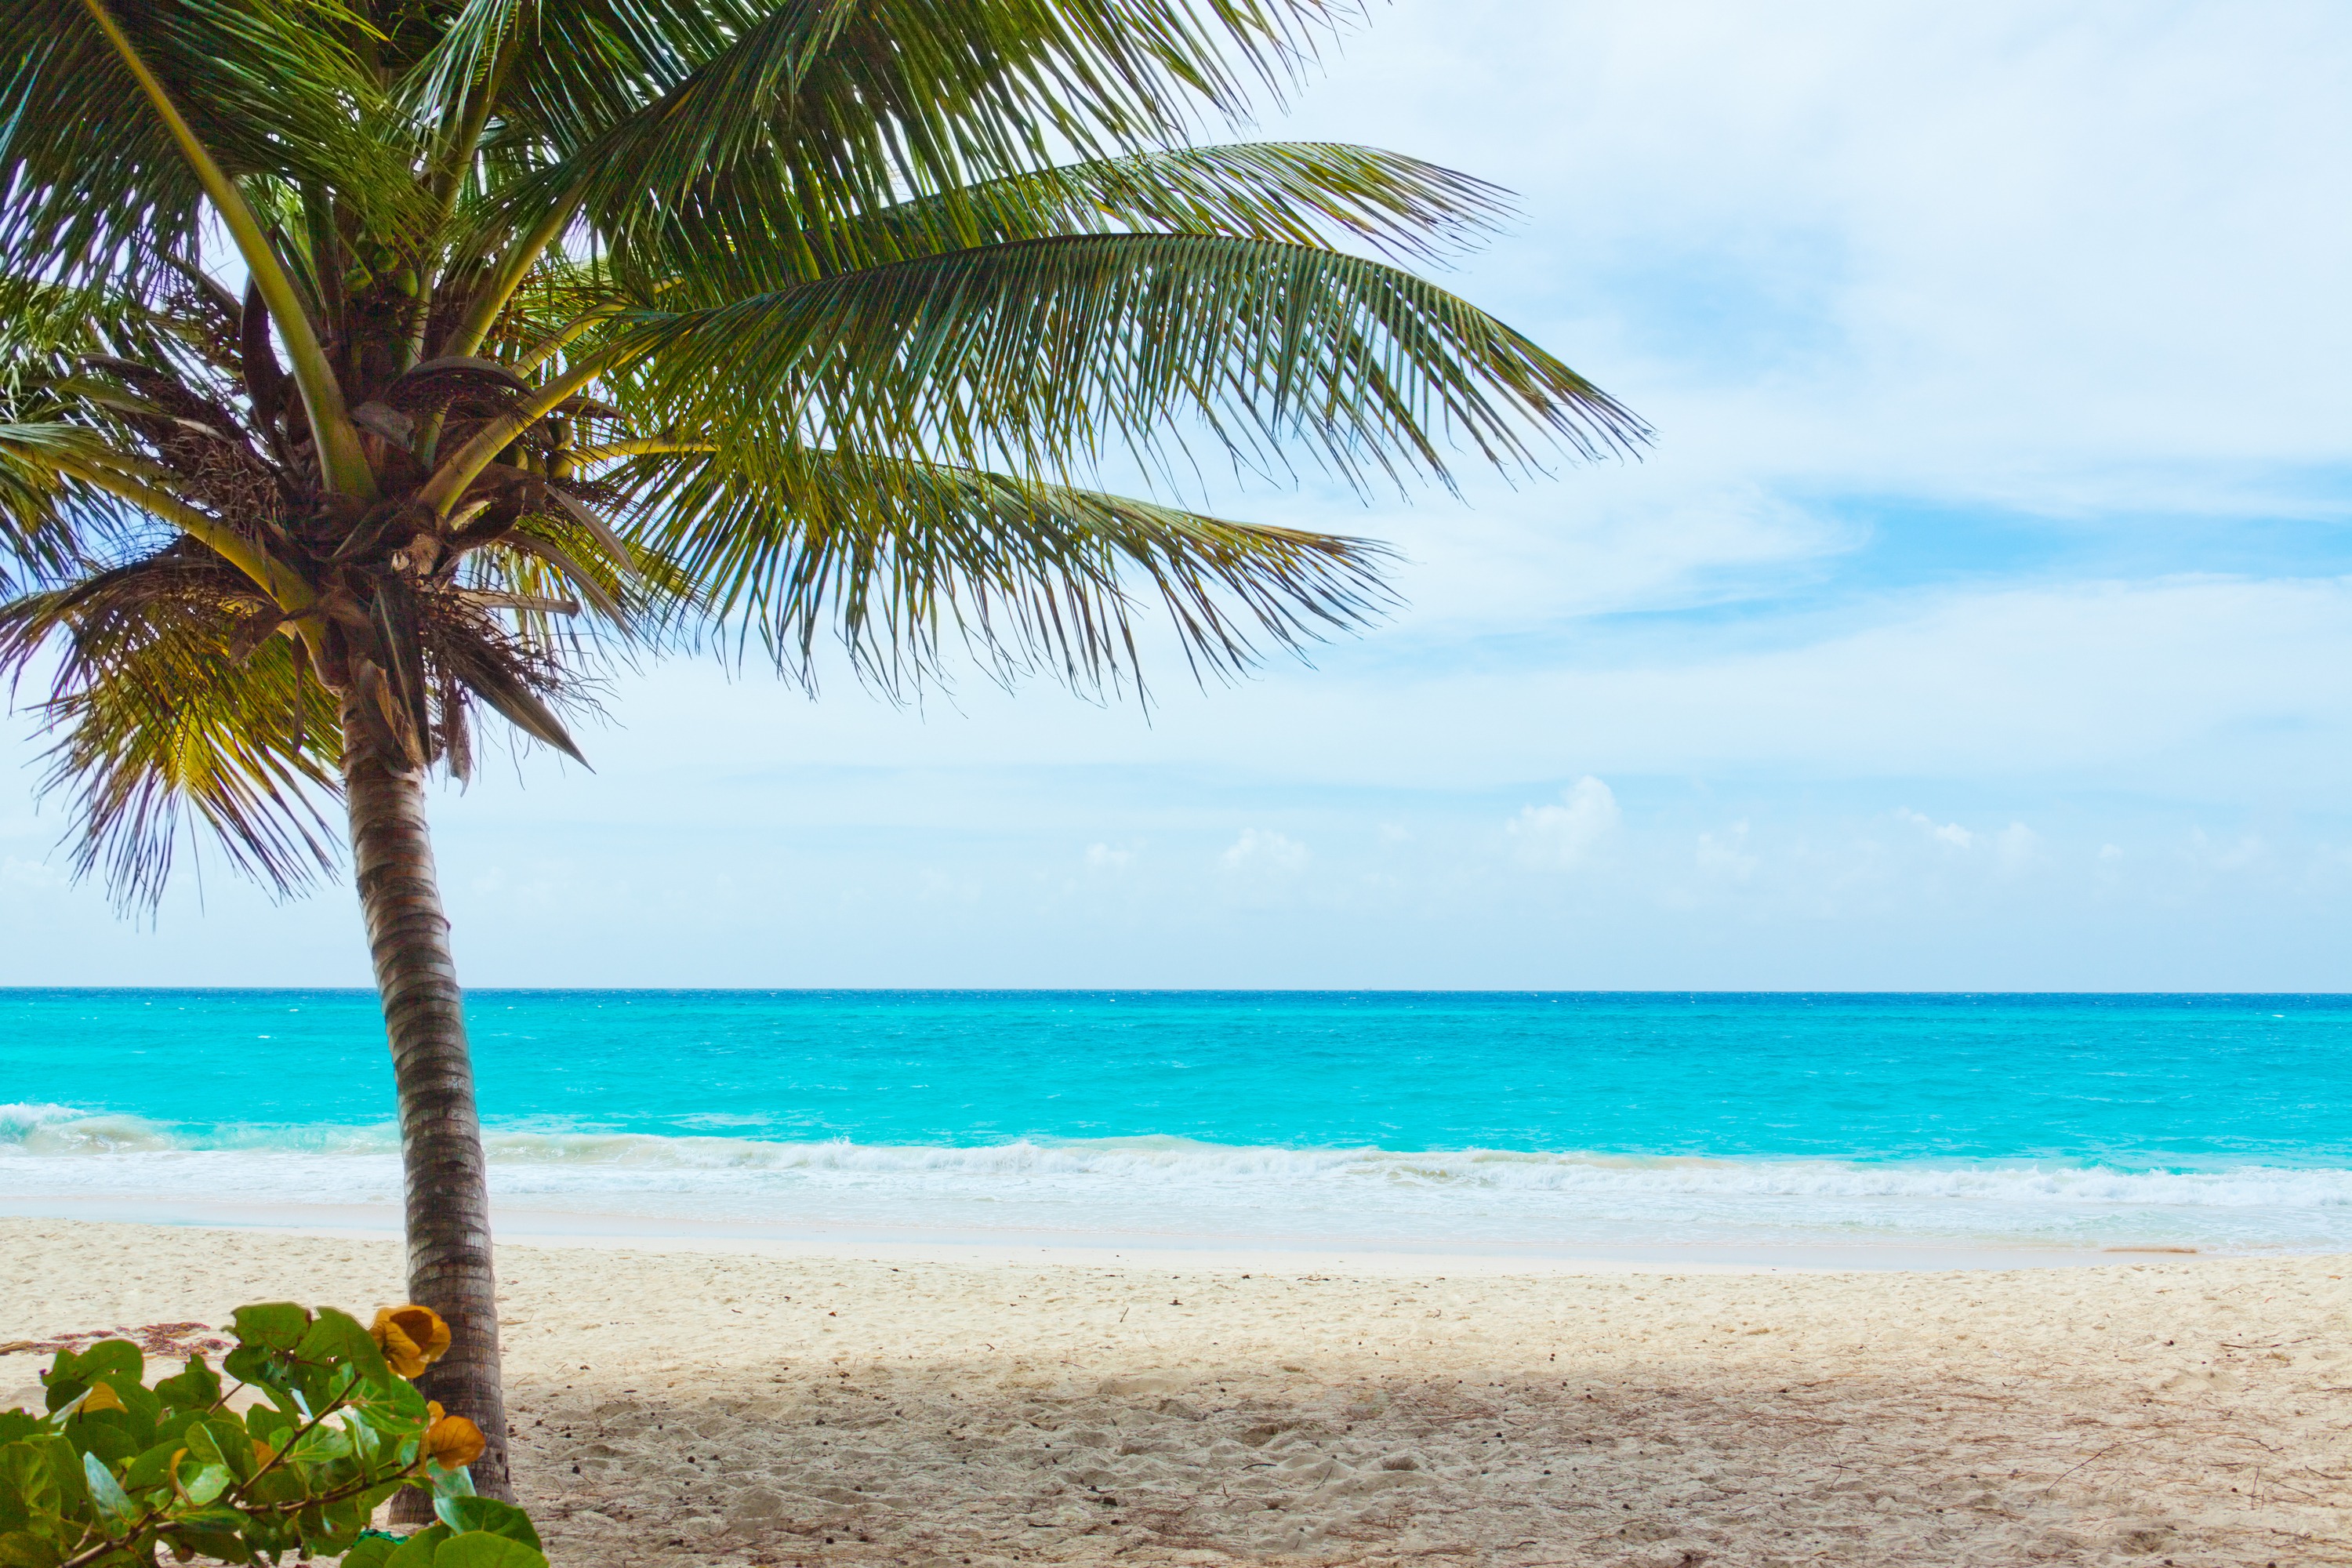
beach, landscape, sea, coast, tree, water, sand, ocean, sky, shore, summer, vacation, travel, relax, paradise, palm, scenery, lagoon, bay, island, blue, body of water, relaxation, beautiful, caribbean, tropics, cape, woody plant, arecales, palm family